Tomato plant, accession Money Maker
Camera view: vertical (180 deg); turntable rotation: 210 degrees
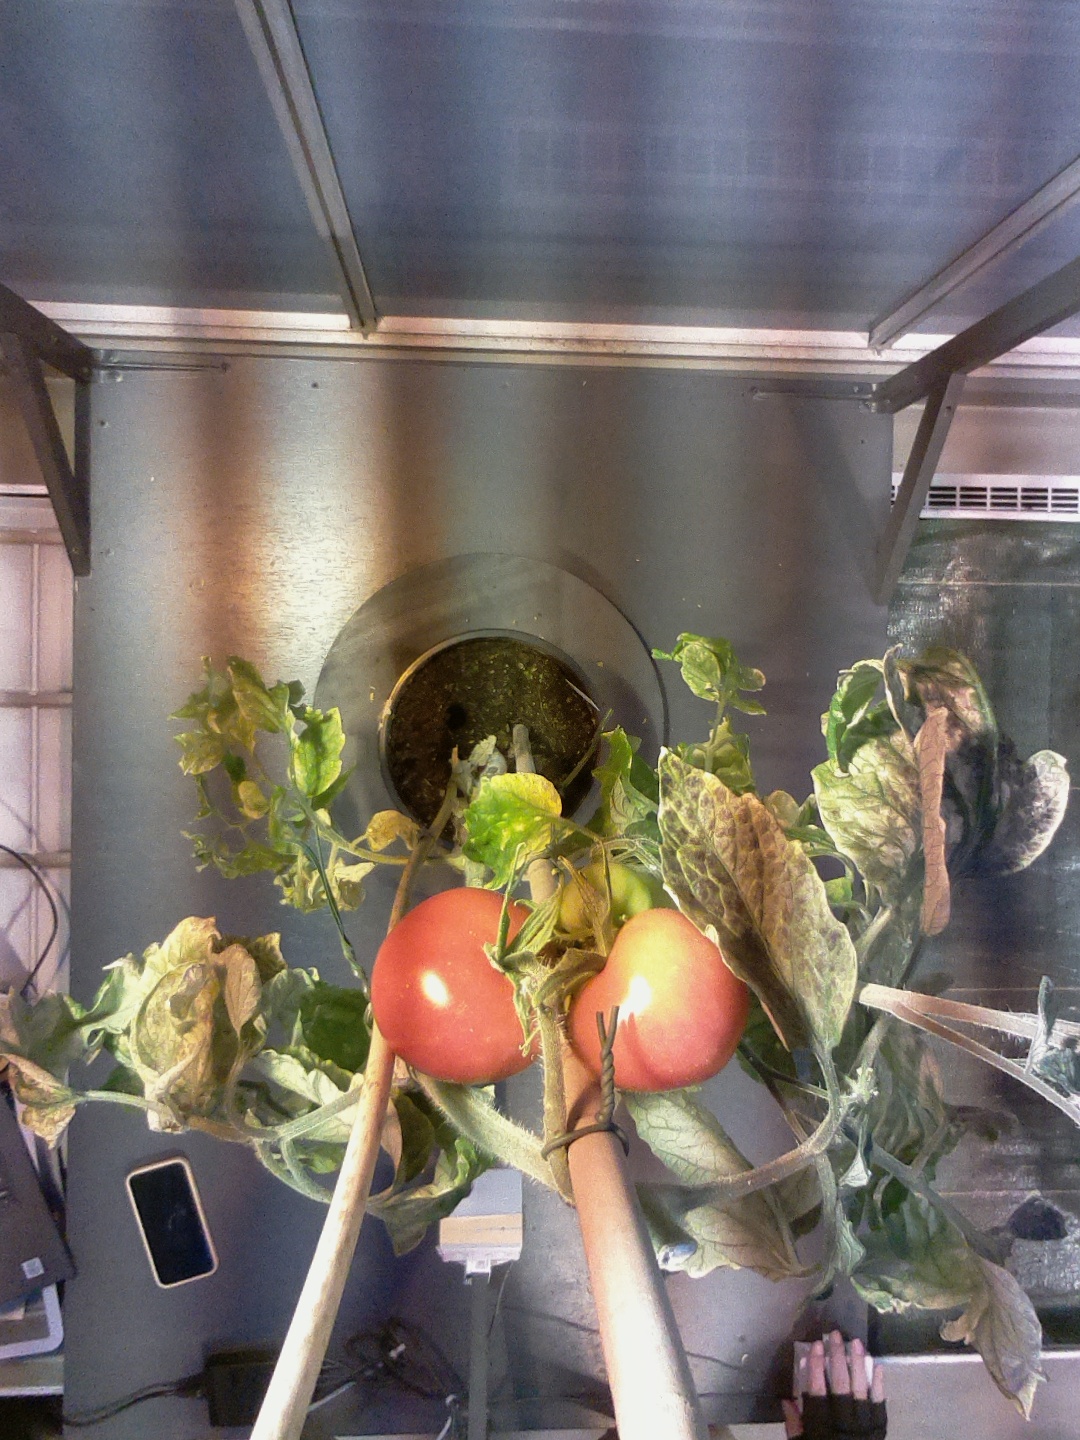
BBCH growth stage 85: 50%-60% of fruits show typical fully ripe color